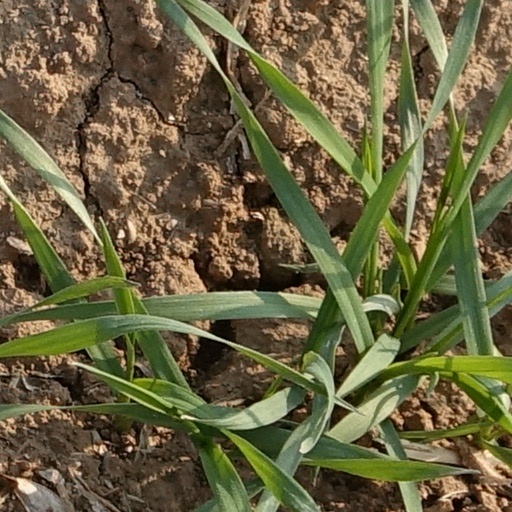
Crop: wheat